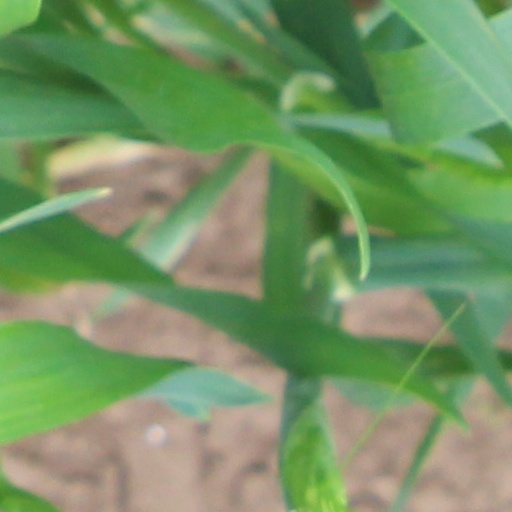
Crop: wheat